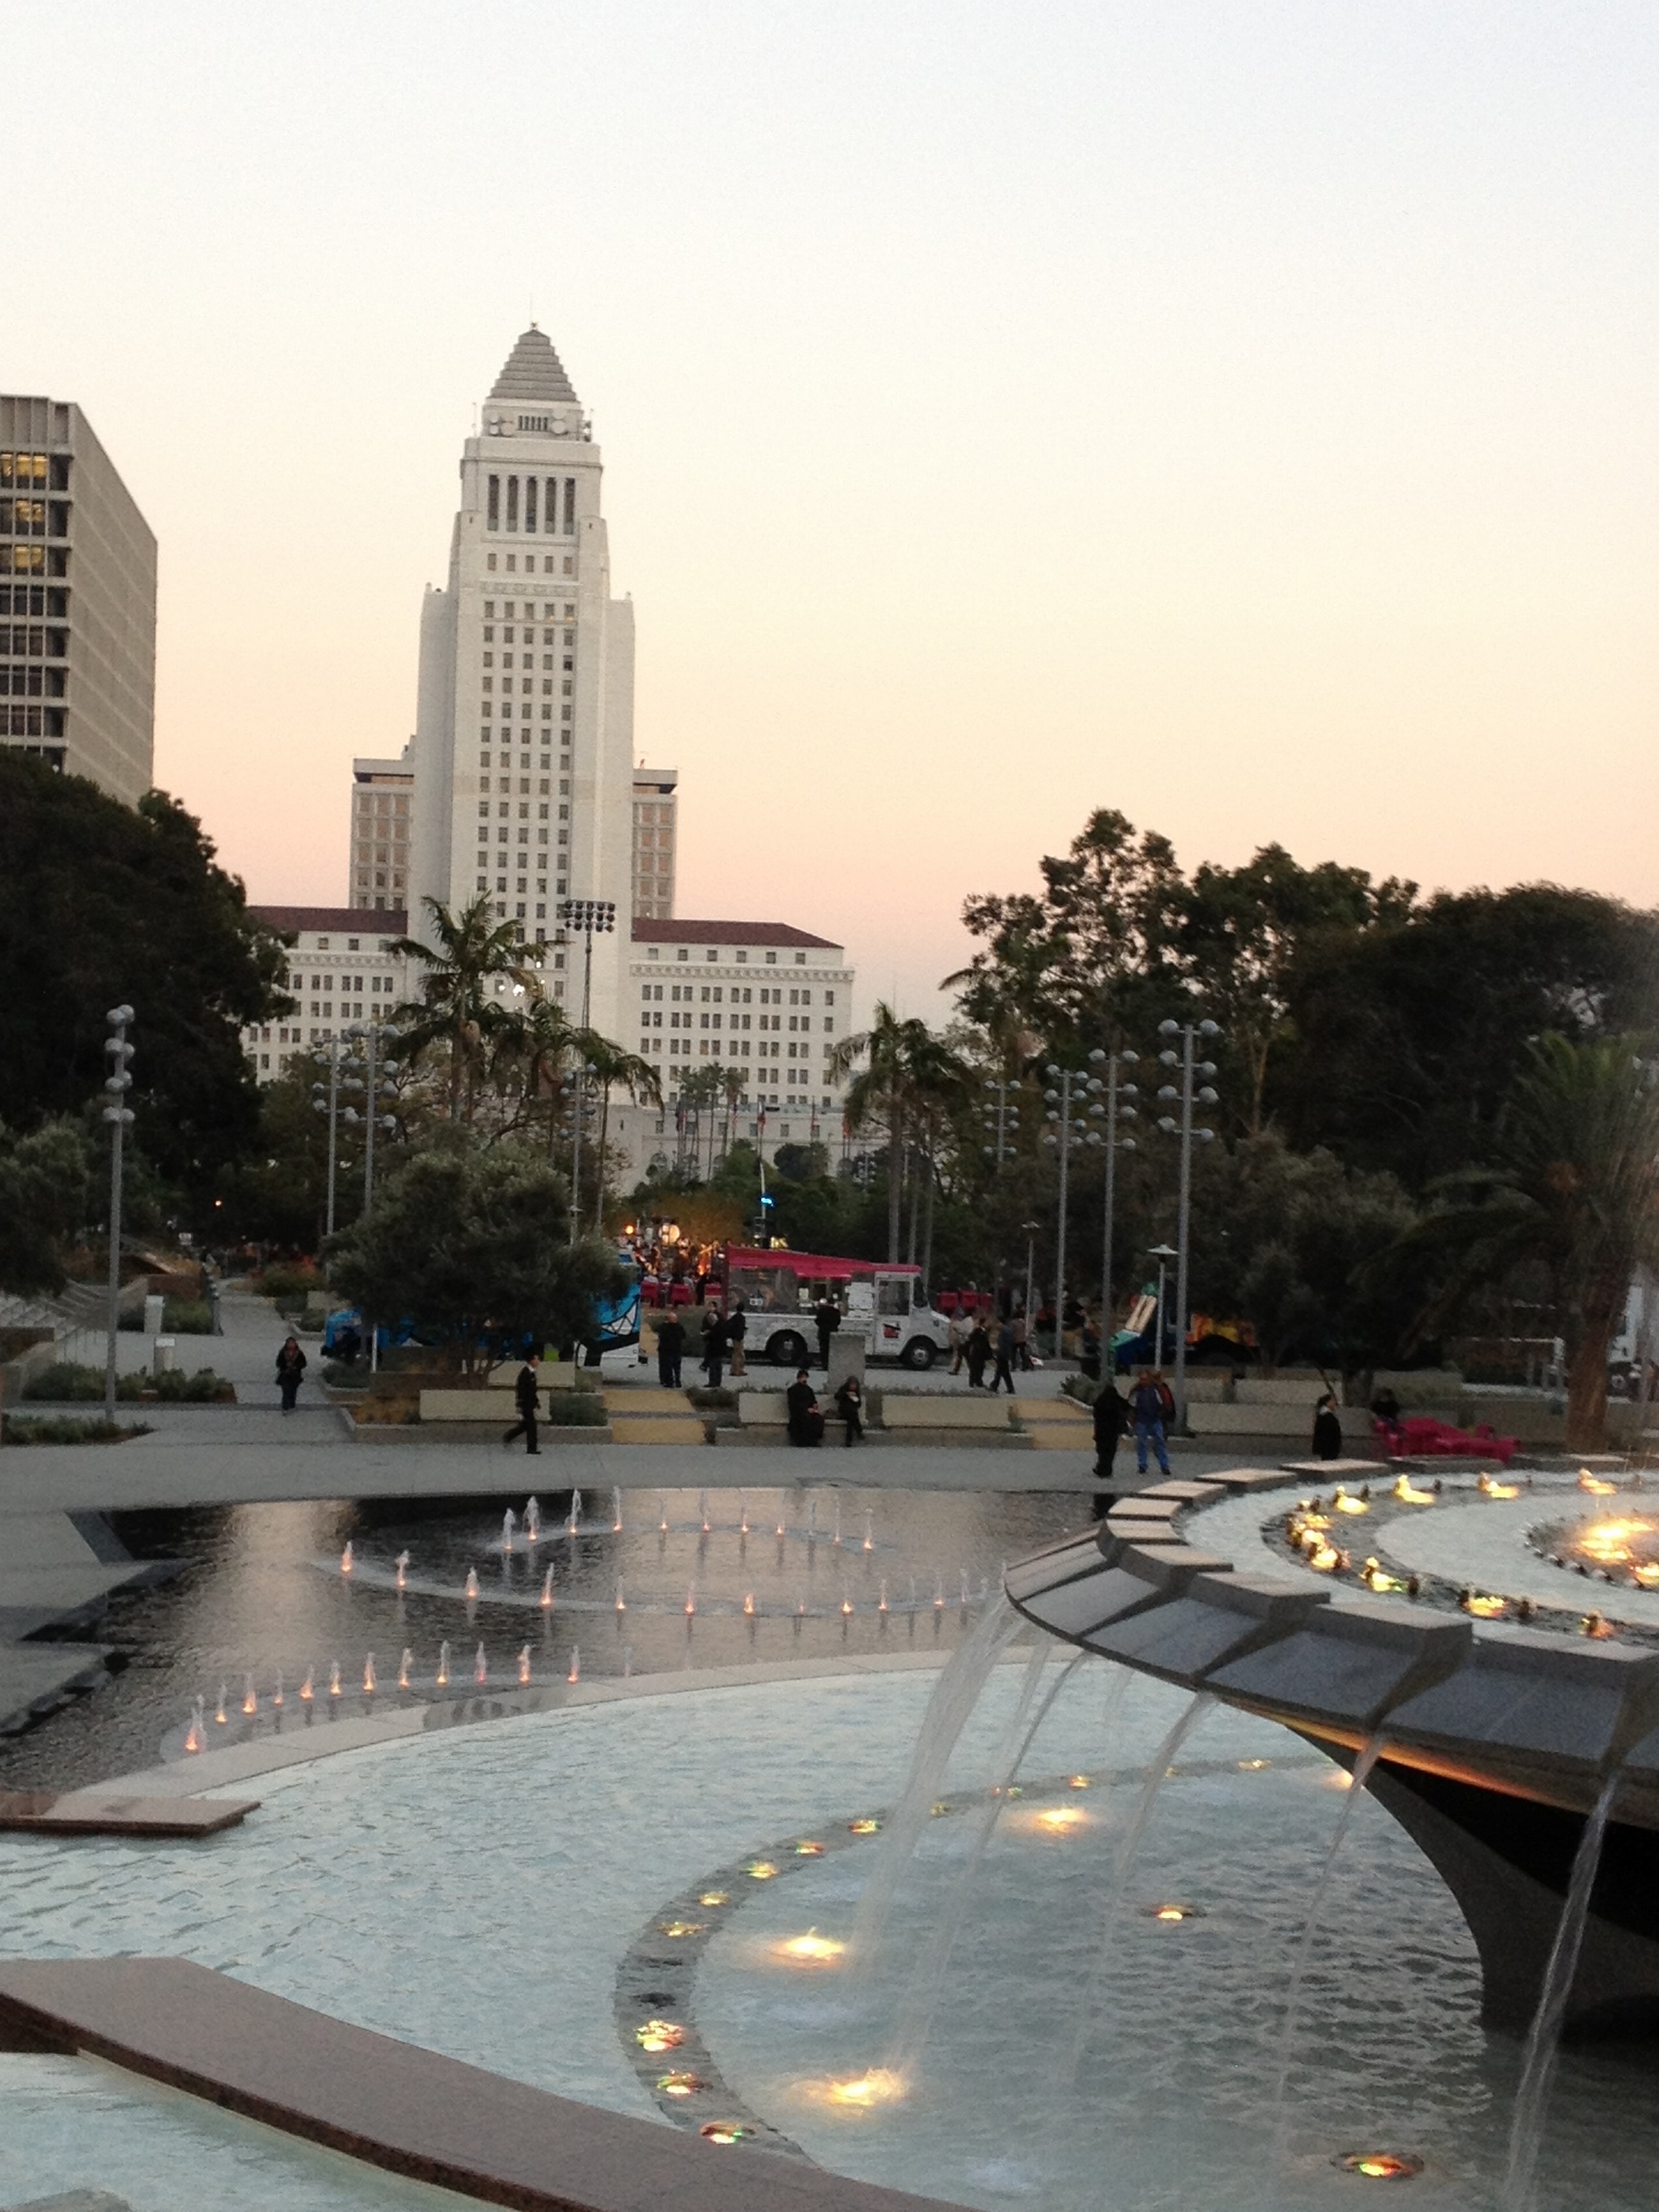
skyline, city, skyscraper, cityscape, downtown, evening, reflection, plaza, landmark, waterway, town square, urban area, human settlement